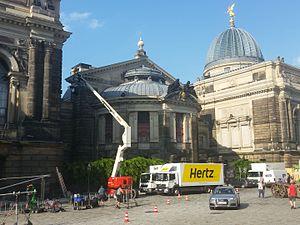
L'Œuvre sans auteur est un film dramatique allemand en deux parties, écrit, coproduit et réalisé par Florian Henckel von Donnersmarck, sorti en 2018.